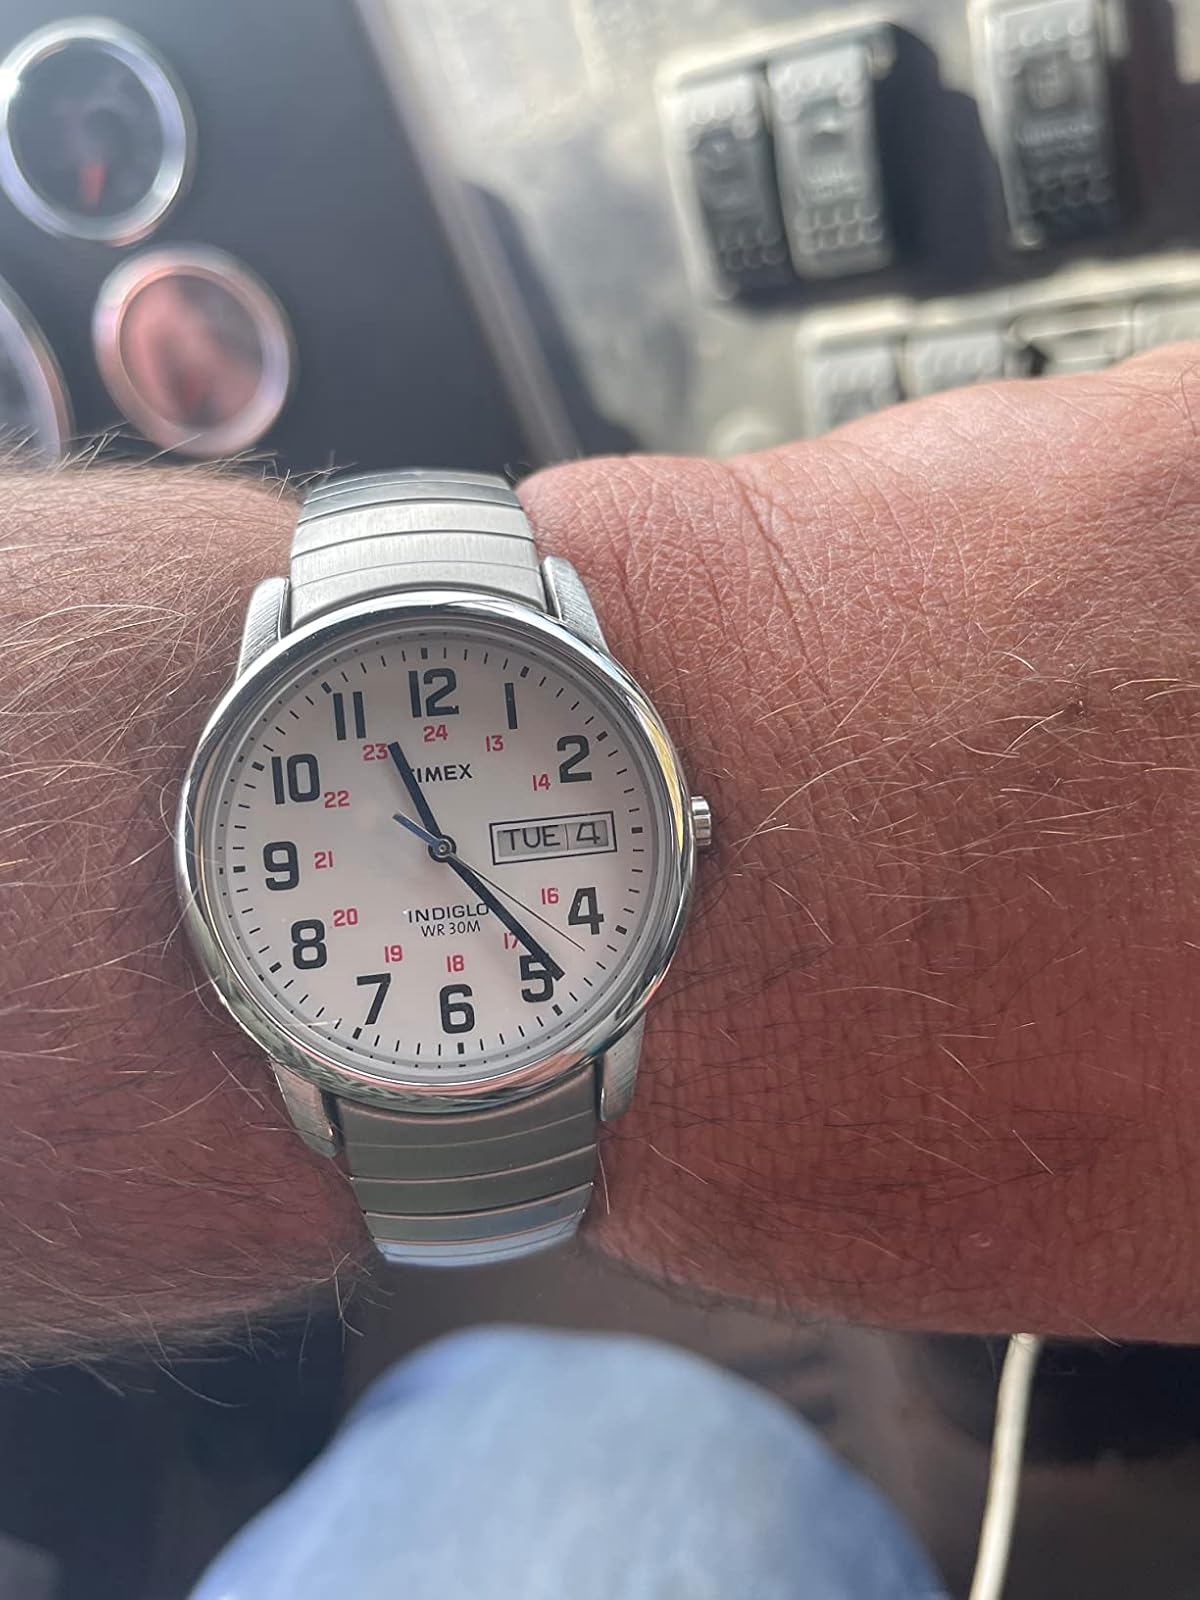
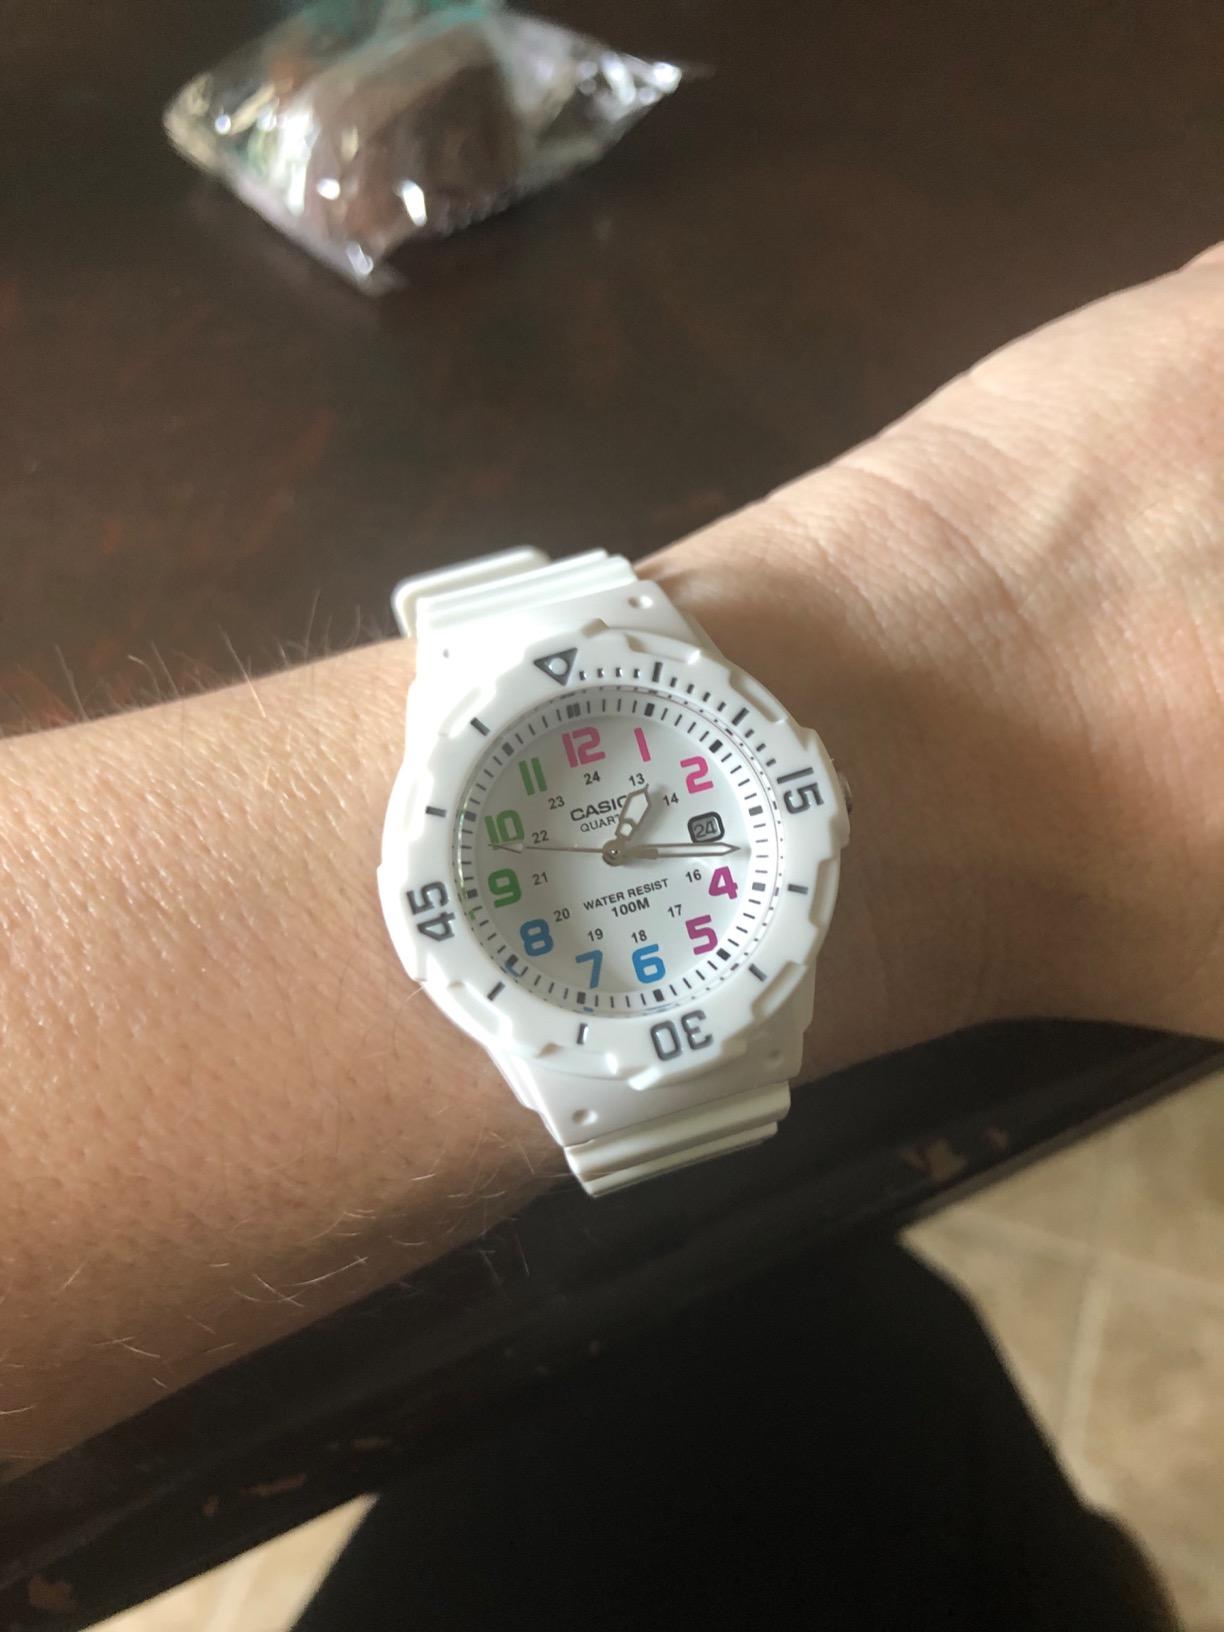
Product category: accessories_watch
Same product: no